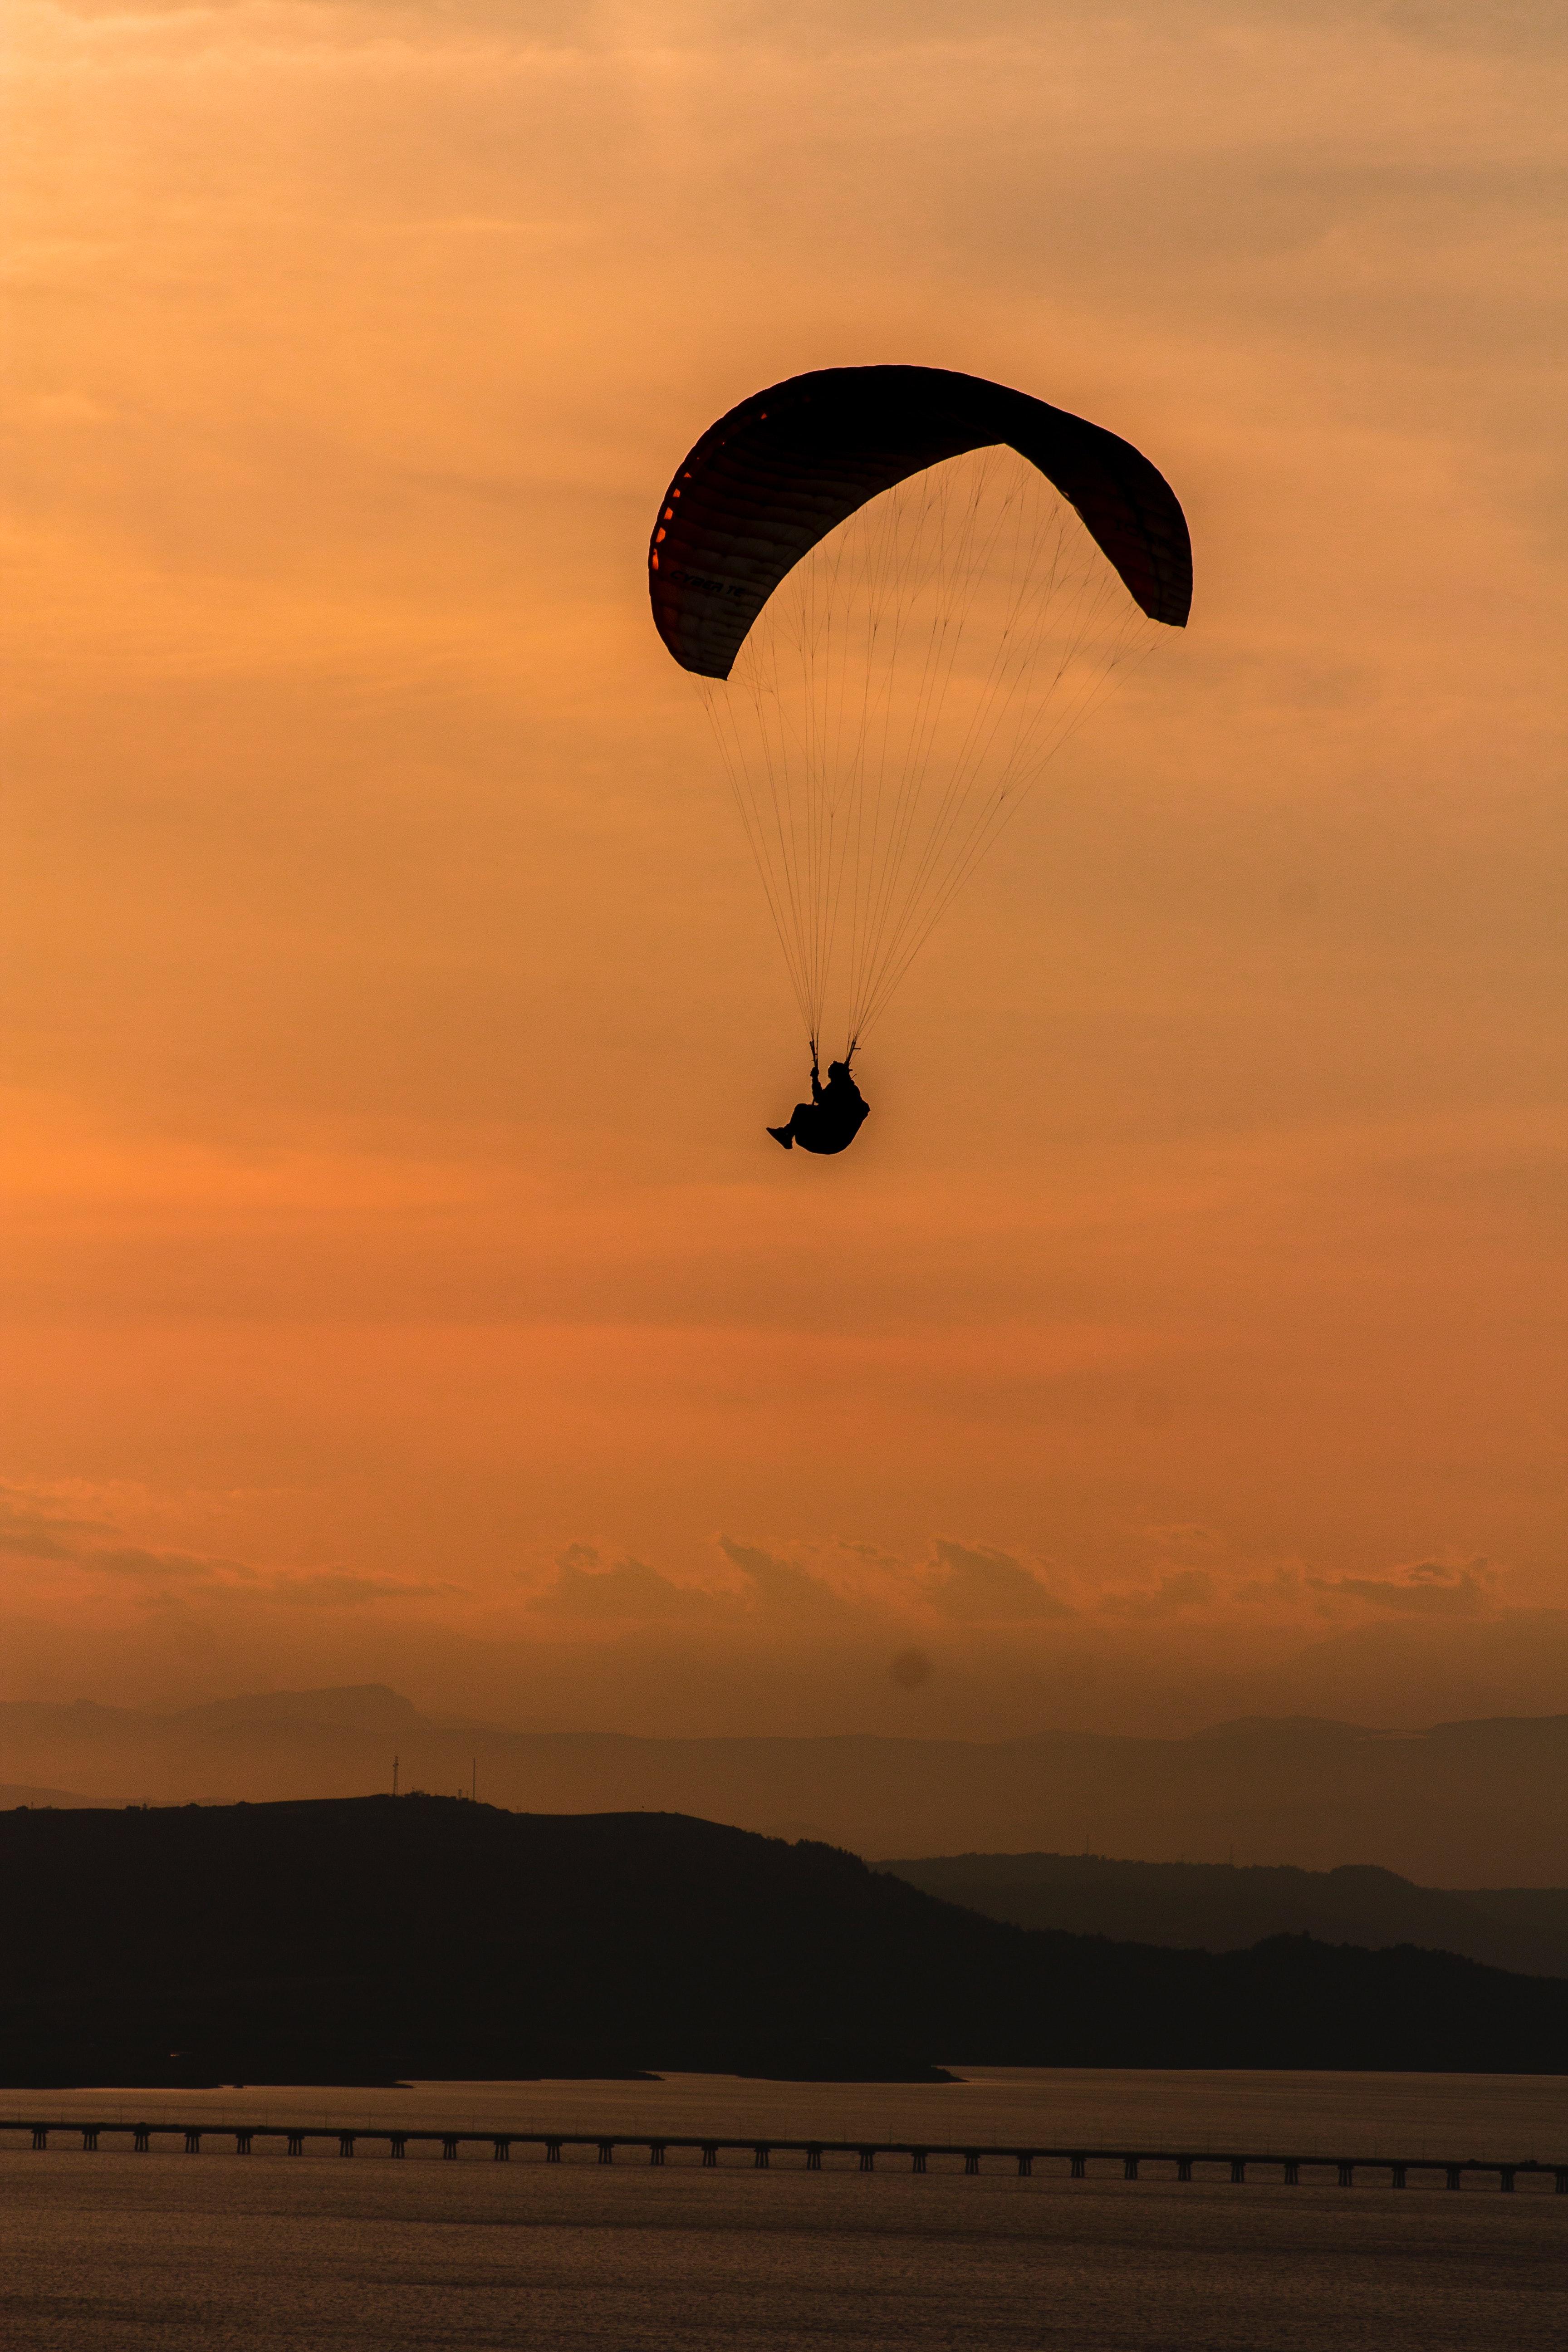
sky, cloud, atmosphere, parachute, ecoregion, paragliding, natural environment, parachuting, horizon, tree, air travel, landscape, windsports, travel, wind, sports, cumulus, air sports, grassland, leisure, recreation, extreme sport, hill, sunset, dusk, fun, kite sports, evening, ocean, flight, sunrise, wing, adventure, tropics, magenta, sand, coast, mountain range, grass, landing, vacation, sea, tourism